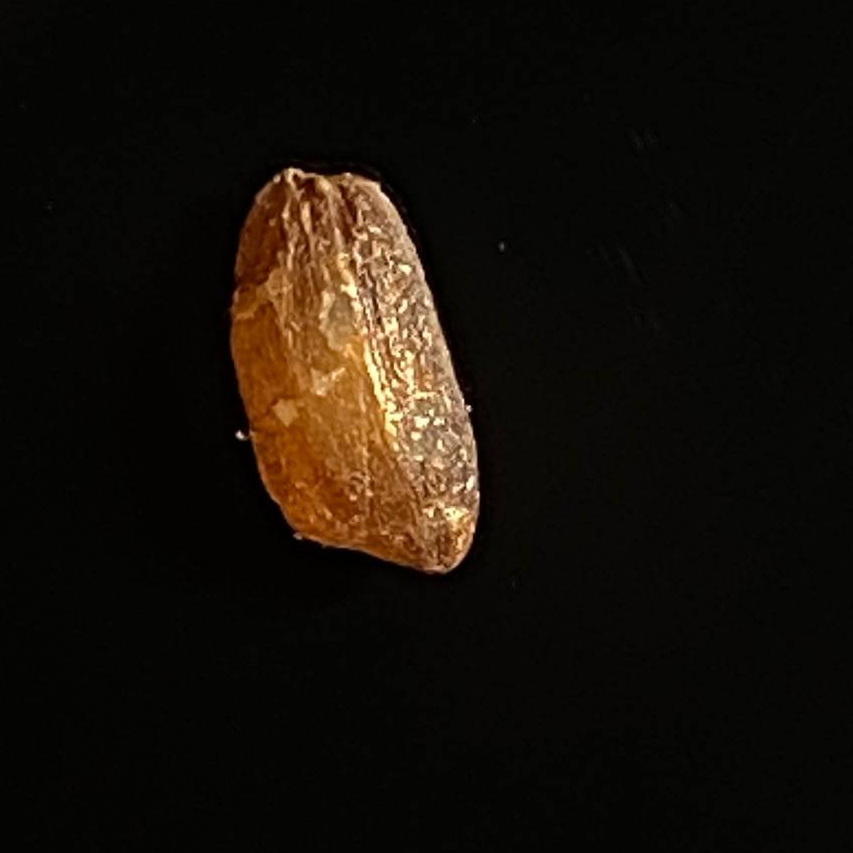
Rice variety: Lal_Biroi